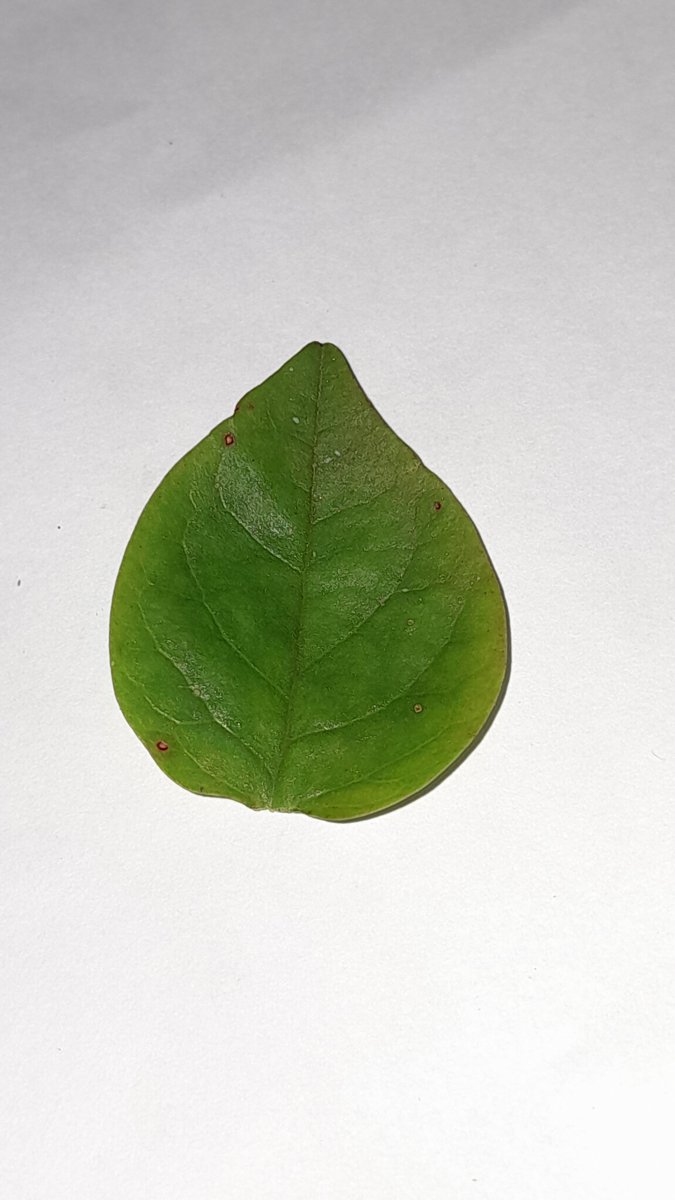
Label: Healthy-Leaf